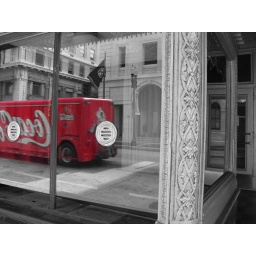
A reflection caught in the Tennessee Theatre box office window.